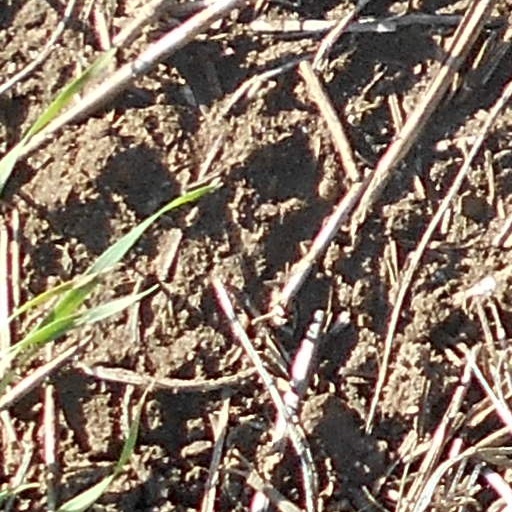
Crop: wheat